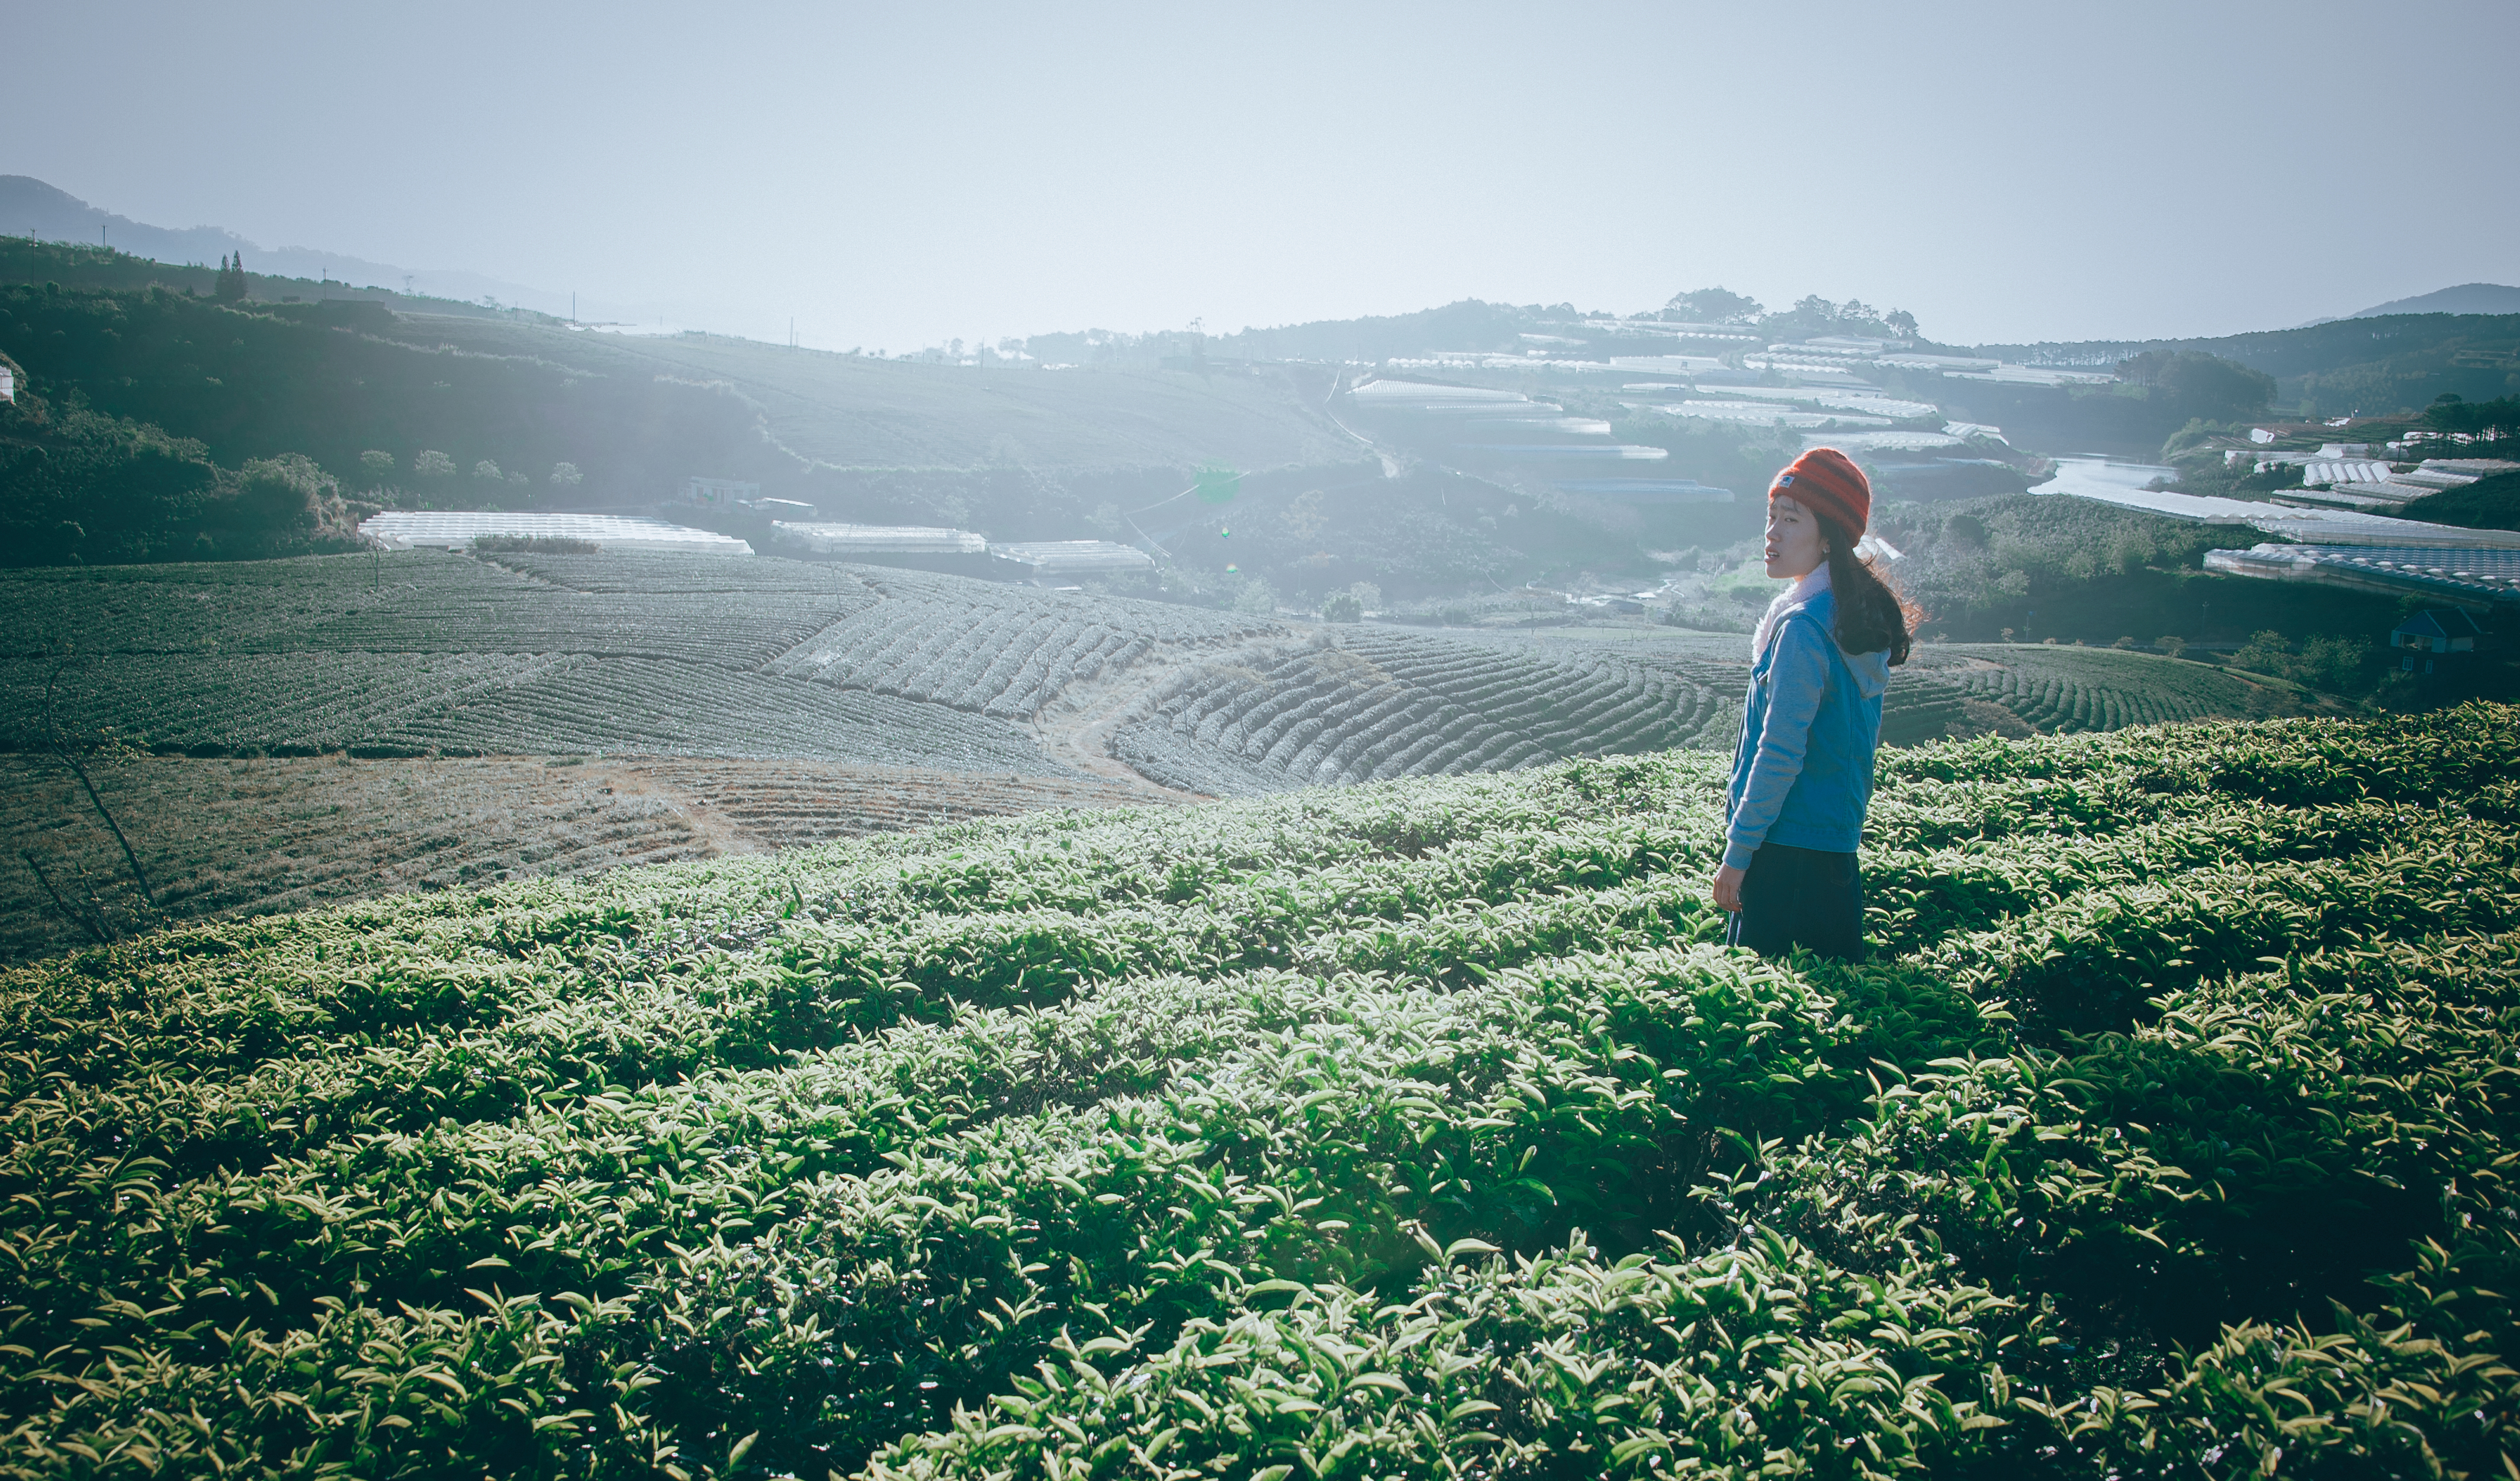
portrait, landscape, boy, natural, sun, sunshine, field, grassland, sky, agriculture, crop, grass, hill, hill station, rural area, highland, plant, mountain, farm, sunlight, plantation, ecoregion, meadow, tree, tourism, plant community, vacation, grass family, mount scenery